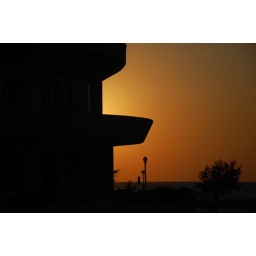
Balconies of this modern building in Rhodes silhoueted against an orange sky. Straight out of the camera.  No post-processing.